Life Begins for Andy Hardy

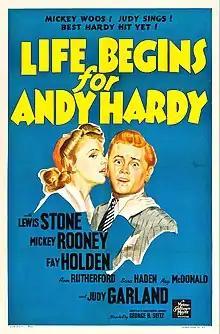
Theatrical release poster

Life Begins for Andy Hardy is a 1941 American comedy film and the 11th installment of the 16 popular Andy Hardy movies. Directed by George B. Seitz, "Life Begins for Andy Hardy" was also the last Andy Hardy movie to feature Judy Garland.